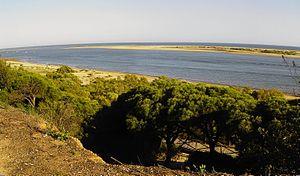
La Costa Occidental de Huelva est une comarque située dans la province andalouse de Huelva. Elle se situe au sud-ouest de la province. Elle jouxte le Portugal à l'ouest, la comarque métropolitaine de Huelva à l'est et la comarque de El Andévalo au nord. L'Océan Atlantique la borde au sud.